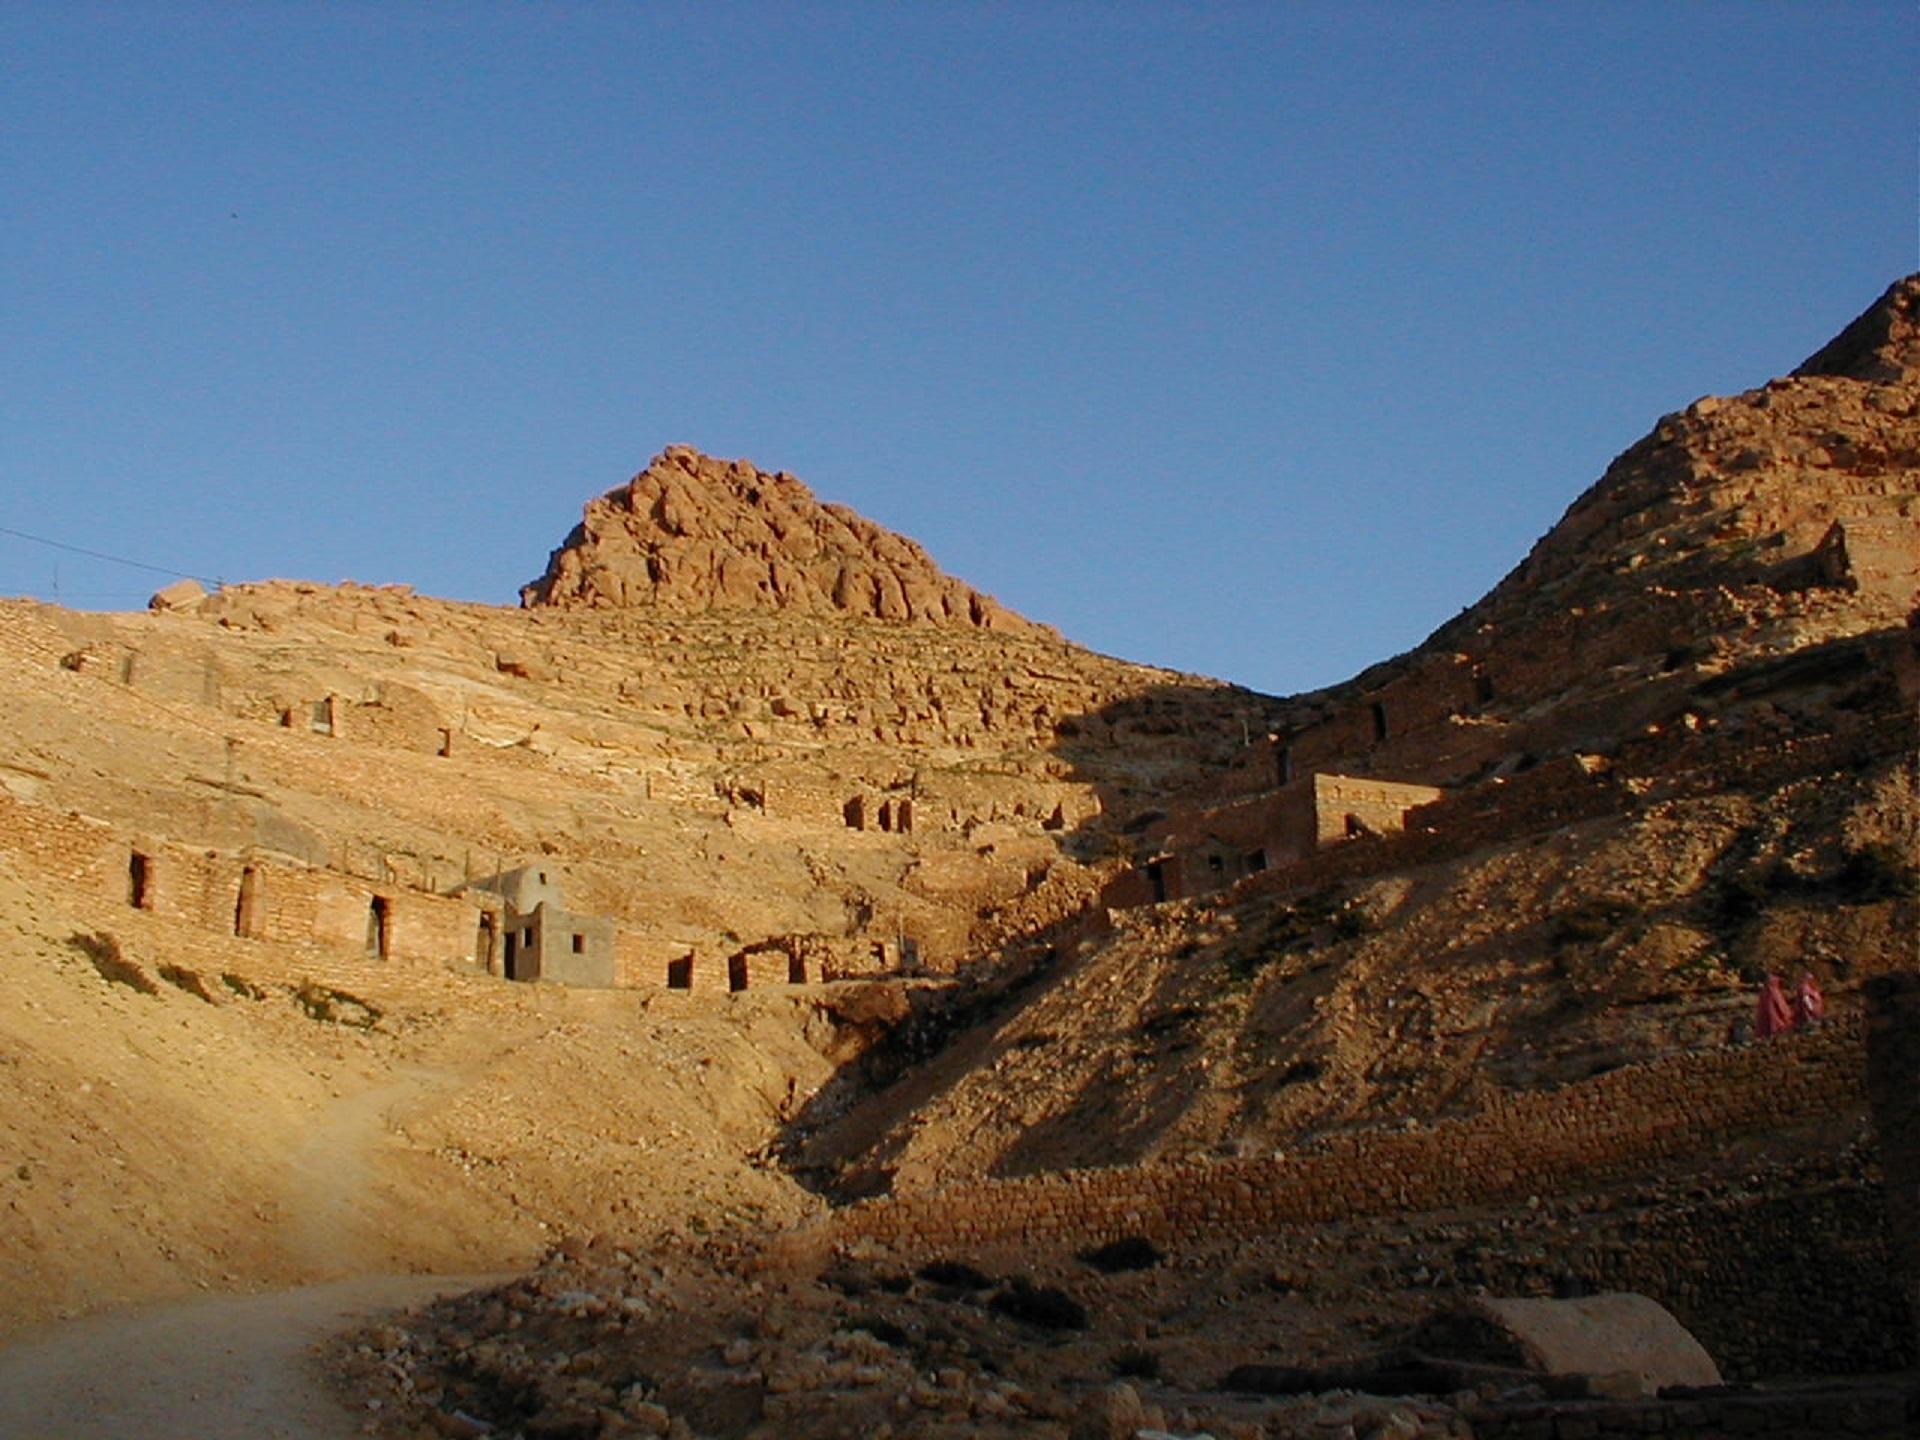
landscape, rock, wilderness, mountain, desert, valley, mountain range, geology, mountains, badlands, plateau, wadi, wren, landform, natural environment, geographical feature, aeolian landform, mountainous landforms, matmata